Kobeniak

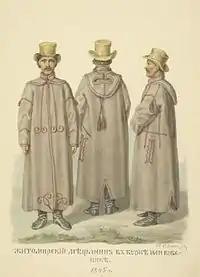
A Zhytomyr burgher wearing burka or kobenyak, 1845

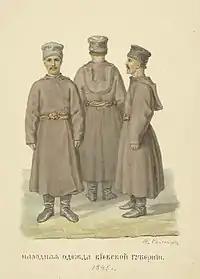
Traditional dress of Kiev Governorate, 1845

Kobeniak (Кобеняк) is a Ukrainian traditional male outer garment. Similar terms are Hungarian "köpönyeg" for "cloak", "mantle", "overcoat", and a historical Polish garment, kopieniak, all terms being derived from the Turkish garment kepenek, which is a shepherd's garment. Kobeniak is also called burka (cf. "Burka (overcoat)"), kireya, or siryak (бурка, кирея, сіряк).